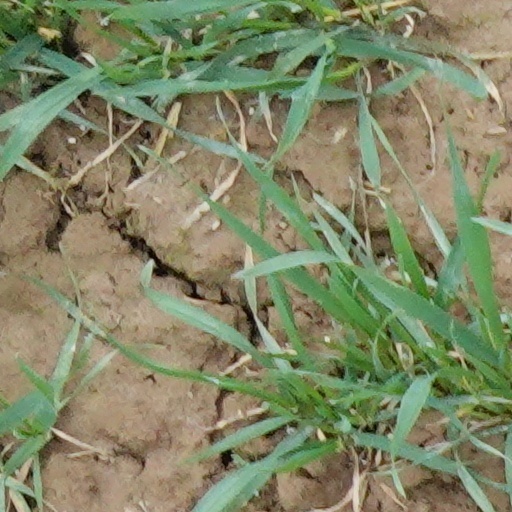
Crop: wheat